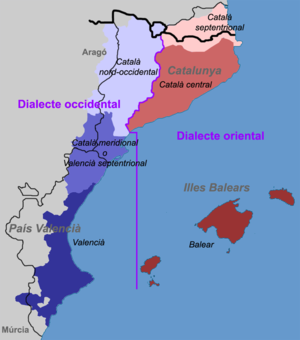
Valenciansk
Catalanske dialekter
Valenciansk er det historiske, traditionelle og officielle navn, som bruges i Generalitat Valenciana, når man taler om ét af de sprog, der tales der. Det er det samme sprog, som officielt kaldes catalansk i Katalonien, på de Baleariske Øer, i Andorra og Alghero. På den anden side er valenciansk også det navn, som lingvister bruger om en af de vigtigste dialektale grupper inden for det catalanske sprog, der tales i den centrale og sydlige del af regionen Valencia.